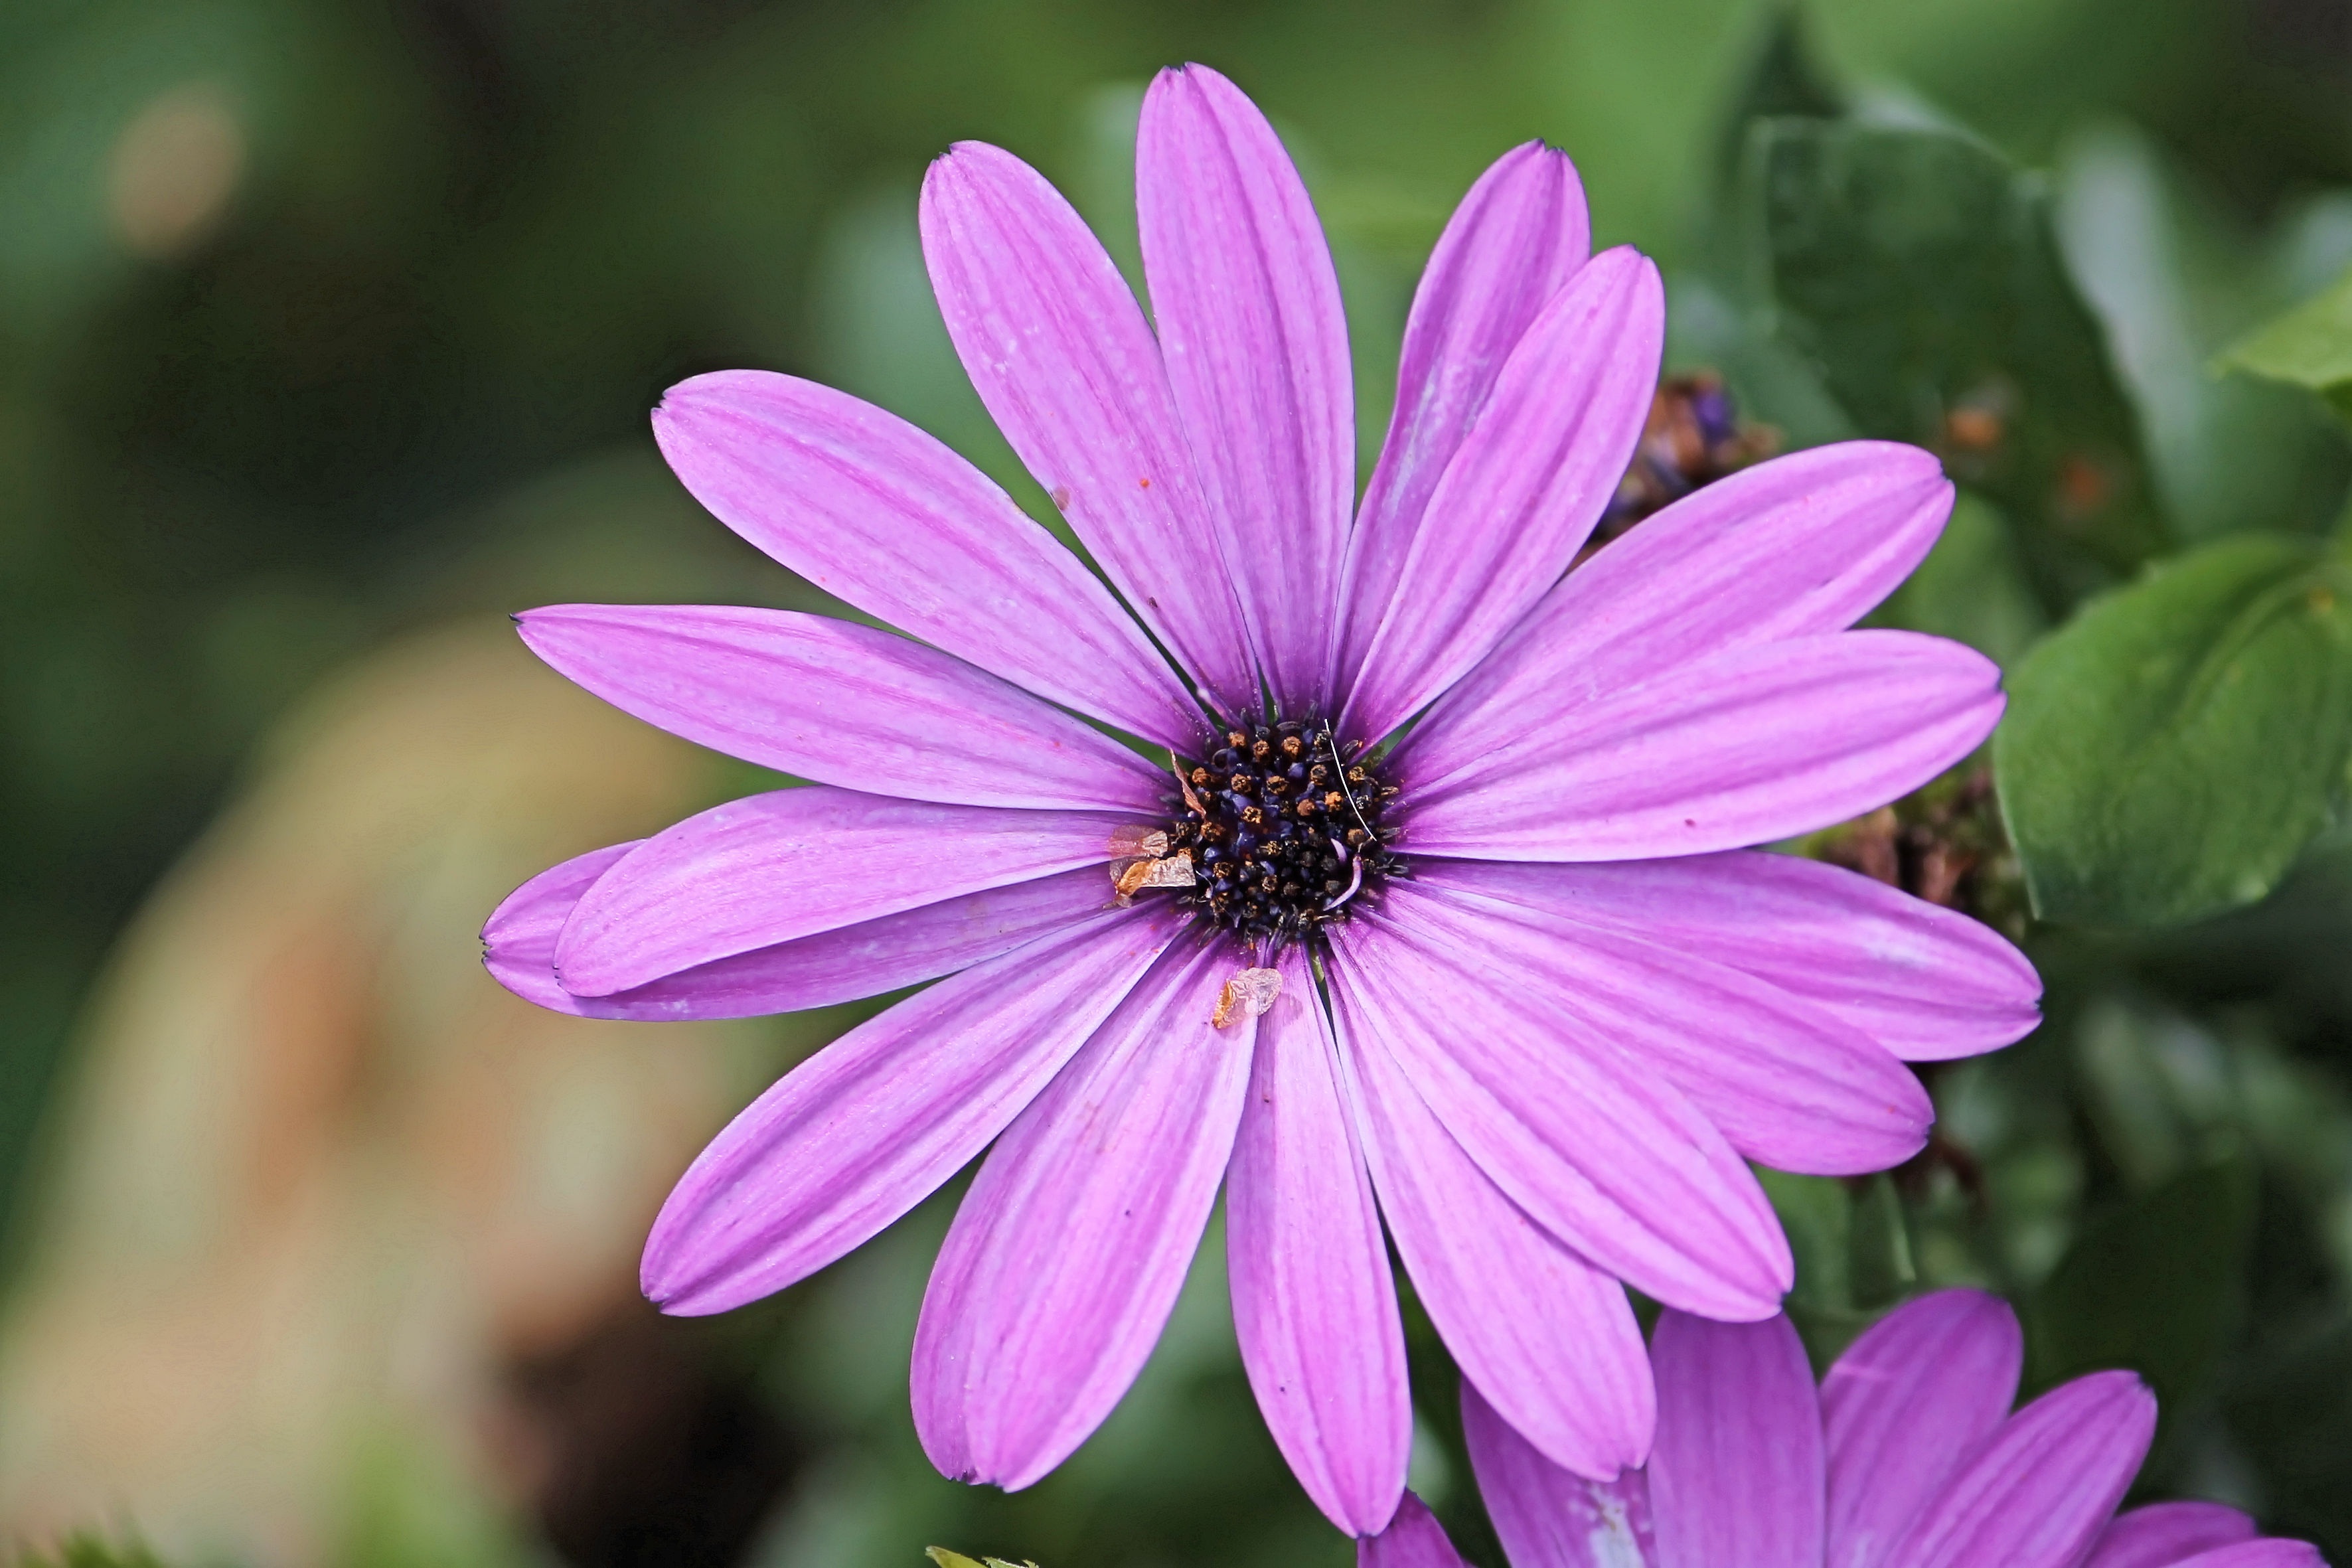
blossom, plant, photography, flower, petal, bloom, daisy, botany, pink, flora, wildflower, close up, macro photography, flowering plant, daisy family, magerite, bornholm, bornholm marguerite, annual plant, plant stem, land plant, garden cosmos